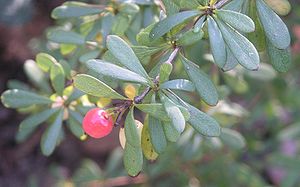
Småbladet berberis
Småbladet berberis (Berberis wilsoniae var. parvifolia)